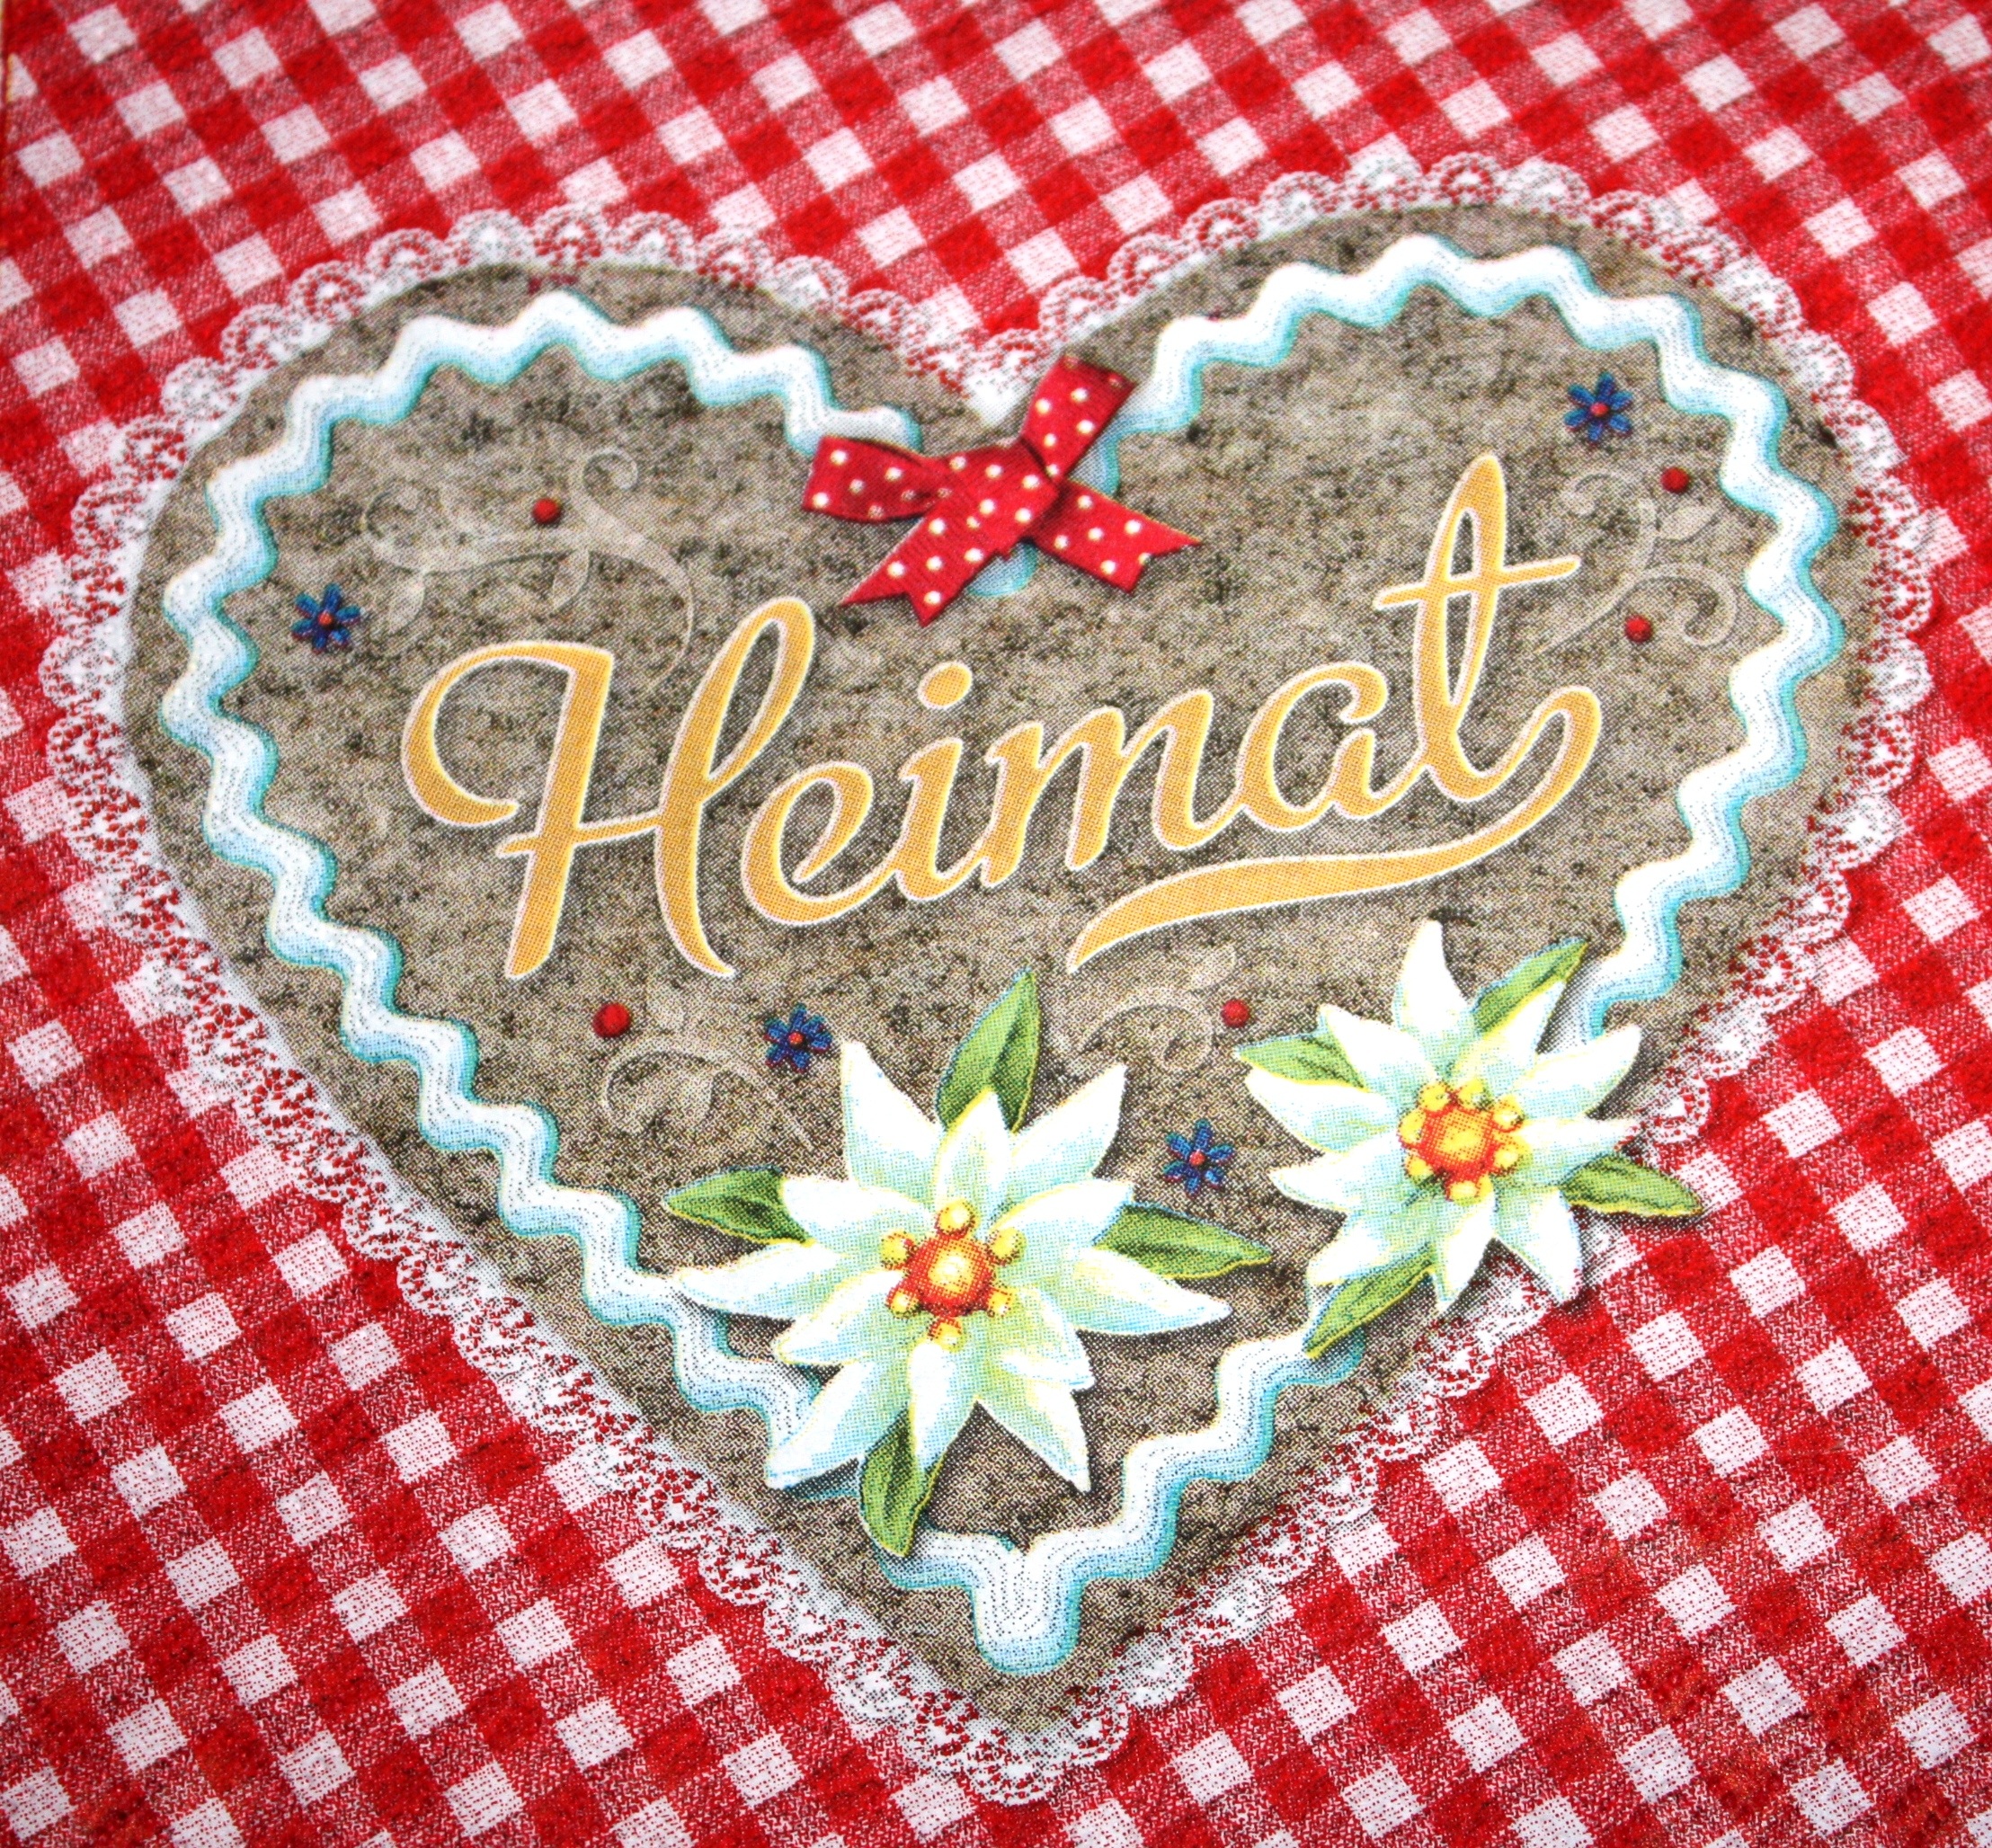
home, heart, pattern, holiday, christmas, christmas decoration, art, background, organ, munich, oktoberfest, folk festival, bavarian, red white, red white checkered